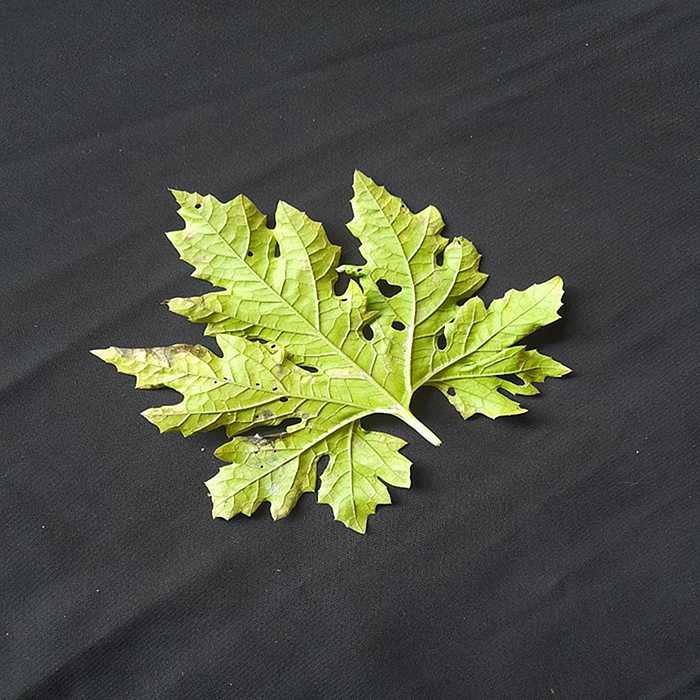
Plant: Bitter Gourd
Label: Downey mildew